Lord's

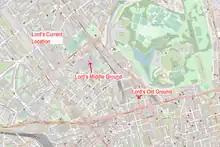
Progression of the ground's locations

A tavern was built for Lord in 1813–14, followed by a wooden pavilion in 1814. First-class cricket was first played on the present ground in July 1814, with the MCC playing St John's Wood Cricket Club. The first century to be scored at the ground in first-class cricket was made by Frederick Woodbridge (107) for Epsom against Middlesex, with Epsom's Felix Ladbroke (116) recording the second century in the same match. The annual Eton v Harrow match, which was first played on the Old Ground in 1805, returned to the present ground on 29 July 1818. From 1822, the fixture has been almost an annual event at Lord's.